Eládio Clímaco

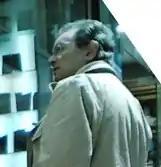

Eládio Taboas Clímaco (born 27 October 1941) is a Portuguese television presenter best known for hosting "Festival da Canção", "Jeux Sans Frontières", commentating on the Eurovision Song Contest for RTP viewers, and providing voice narration for many television documentaries.